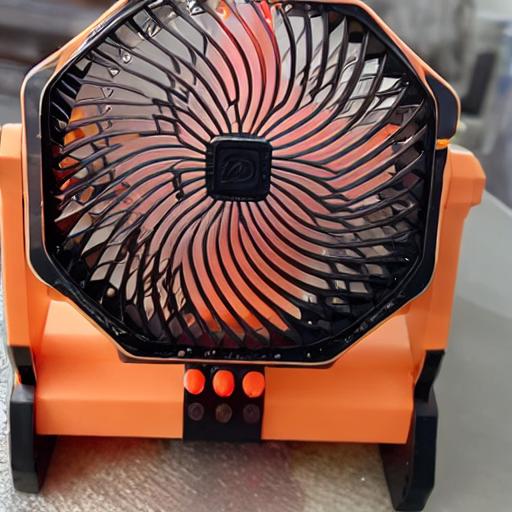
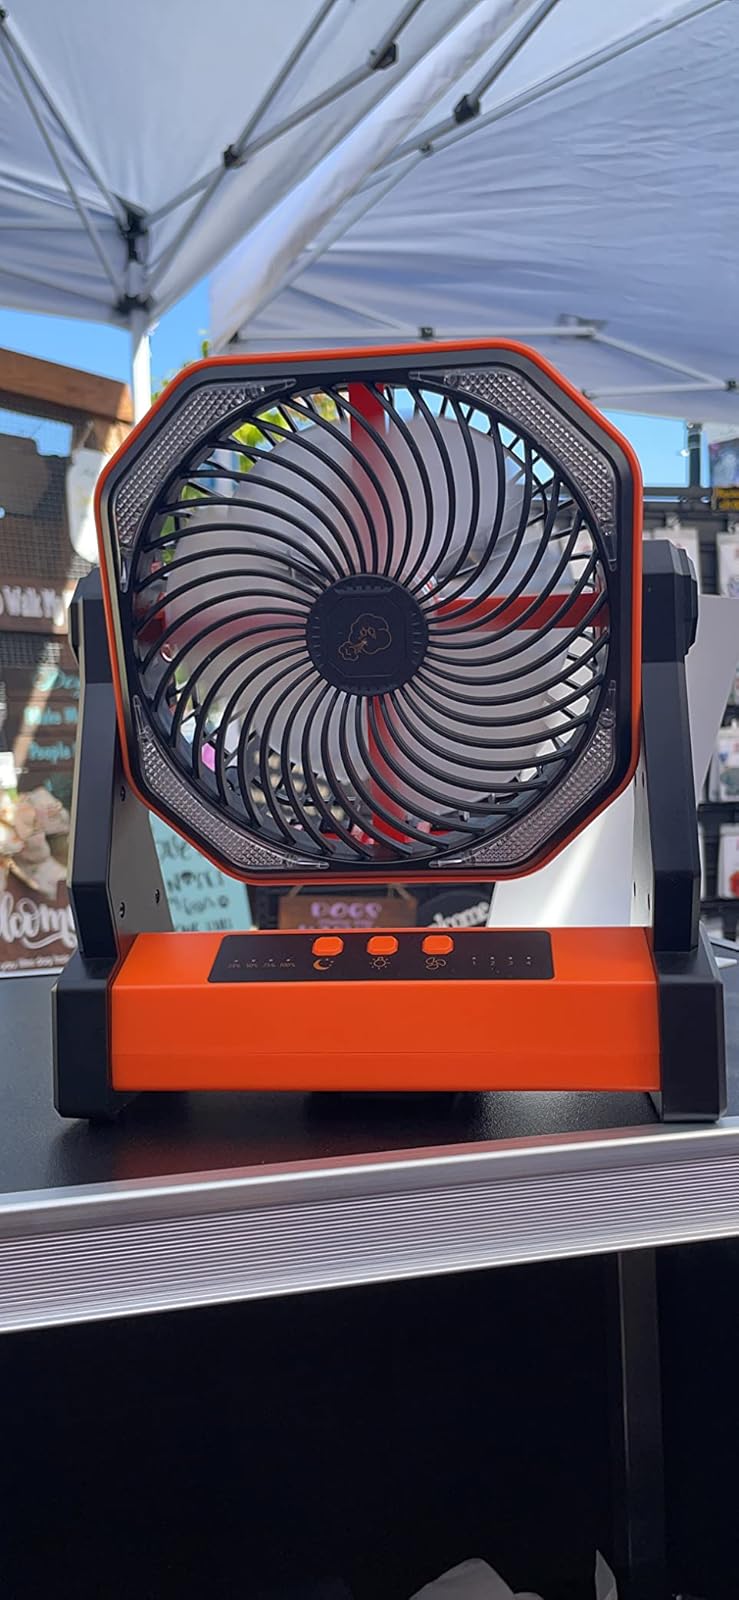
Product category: lantern
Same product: no